Pinot blanc

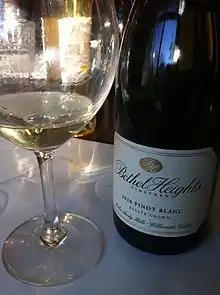
An Oregon Pinot blanc

In Alsace, Germany, Luxembourg, Italy, Hungary, Czech Republic and Slovakia, the wine produced from this grape is a full-bodied white. In Germany, where it is known as Weißer Burgunder or Weißburgunder, there were of Pinot blanc in 2018. The most powerful versions are usually made in Baden and Palatinate. In 2018, there were of Pinot blanc in France, with most of the plantations found in Alsace, where it is used for both still white wines and is the most common variety used for sparkling wine, Crémant d'Alsace. Somewhat confusingly, the designation "Pinot blanc" for Alsace AOC wine does not necessarily mean that the wine is varietally pure Pinot blanc. (This is in difference to Pinot gris, which is a "true" varietal designation in Alsace.) Rather, the designation means that it is a white wine made from Pinot varieties. Under Alsace appellation rules, the varieties Pinot blanc, Auxerrois blanc, Pinot gris and Pinot noir (vinified white, without skin contact) may all be used, but a blend of Pinot blanc and Auxerrois blanc is the most common. The most full-bodied "Pinot blanc" wines from Alsace, with a spicy and smokey character and moderate acidity, are probably dominated by Auxerrois grapes.